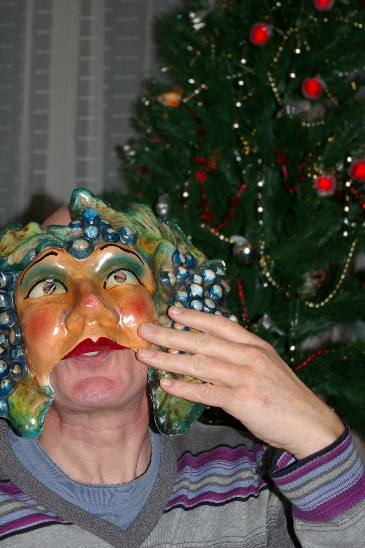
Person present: Yes